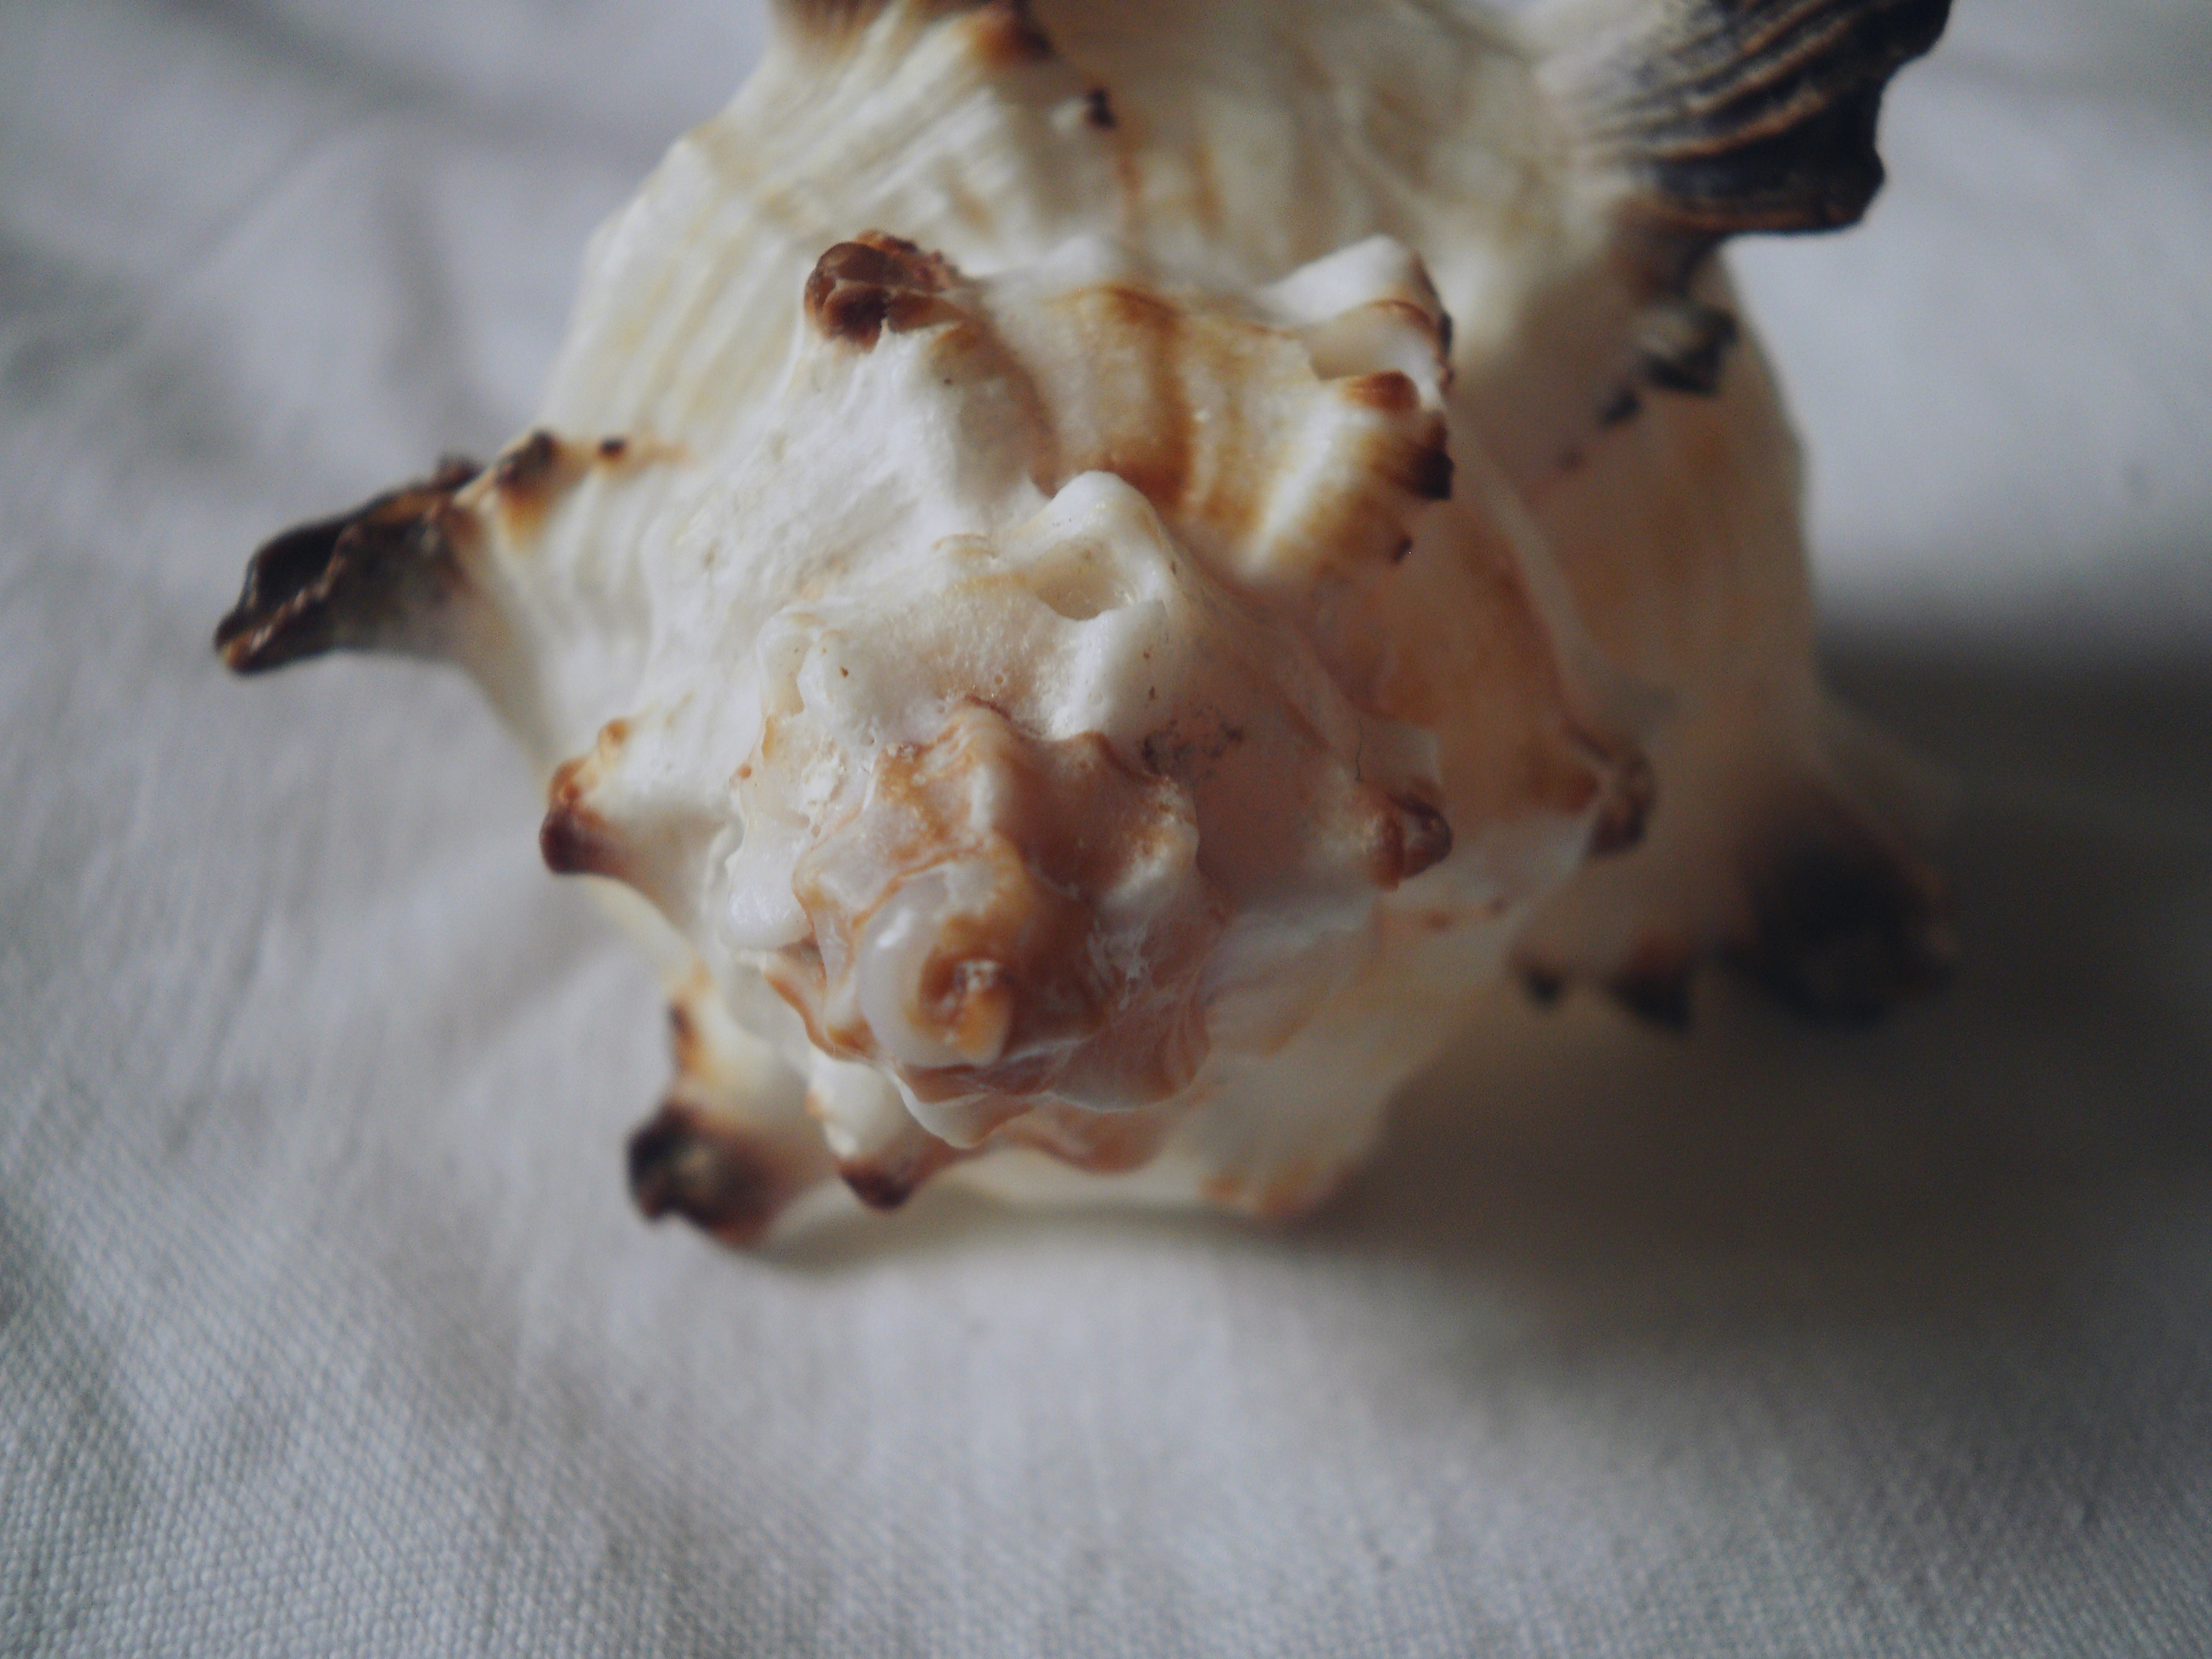
hand, food, produce, dessert, skull, material, bone, invertebrate, seashell, conch, macro photography